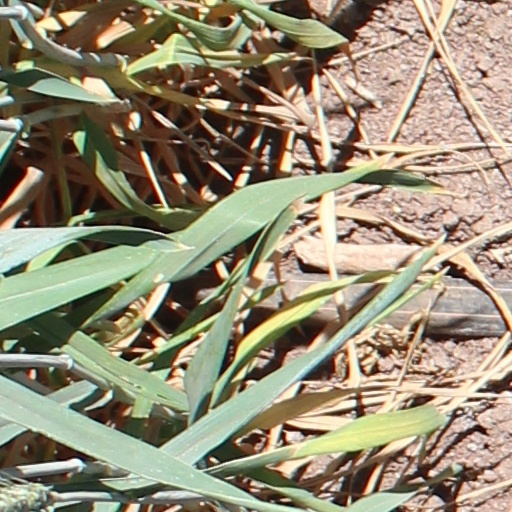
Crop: wheat